Hosselkus Limestone

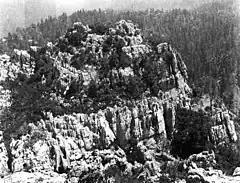
Weathered portions of the Hosselkus Limestone

The Hosselkus Limestone is an Upper Triassic fossiliferous marine micritic limestone formation that outcrops in Plumas and Shasta Counties, California. It is known for its invertebrate fauna, most notably the many species of shelled cephalopods.